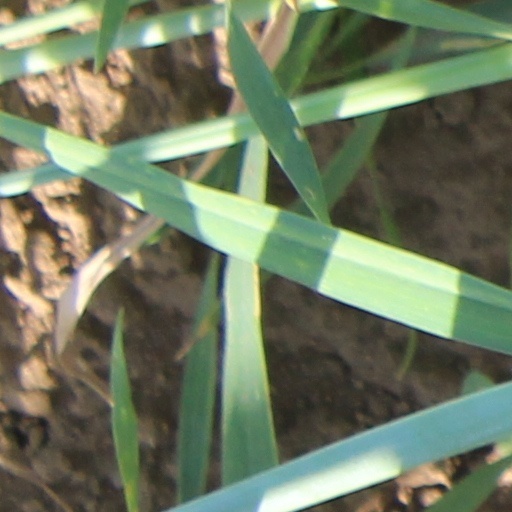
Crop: wheat